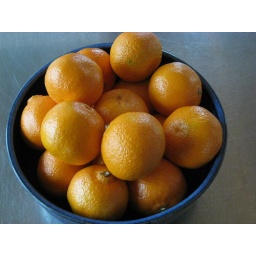
Clementines in blue bowl